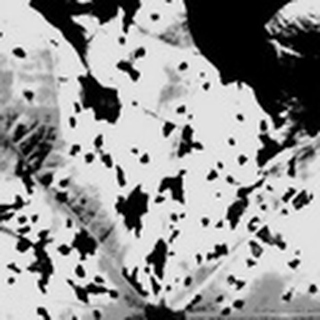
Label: cotton_bacterial_blight